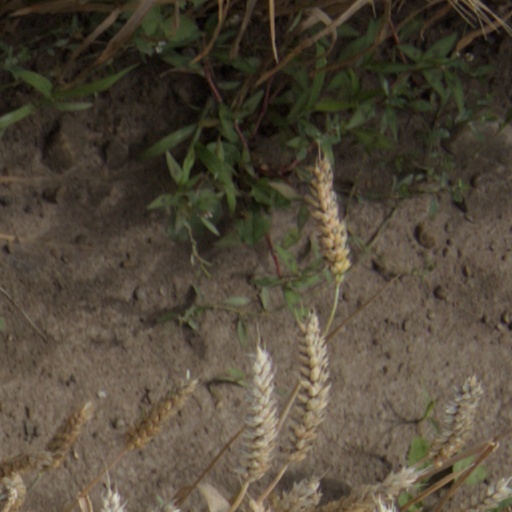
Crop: wheat